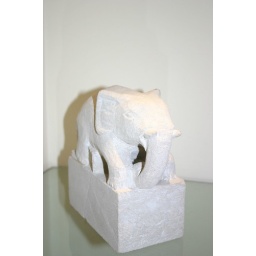
Our hotel room in Surabaya was lovely - right down to the elephant in the bathroom